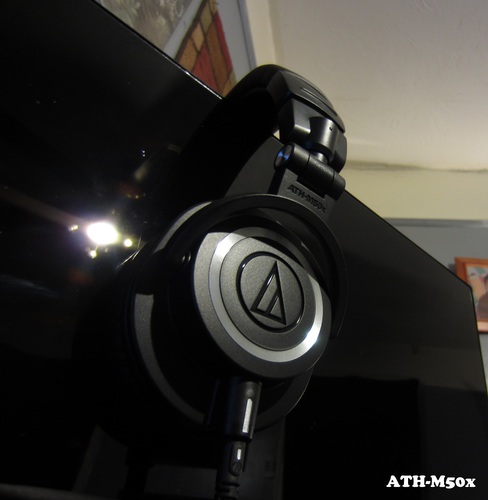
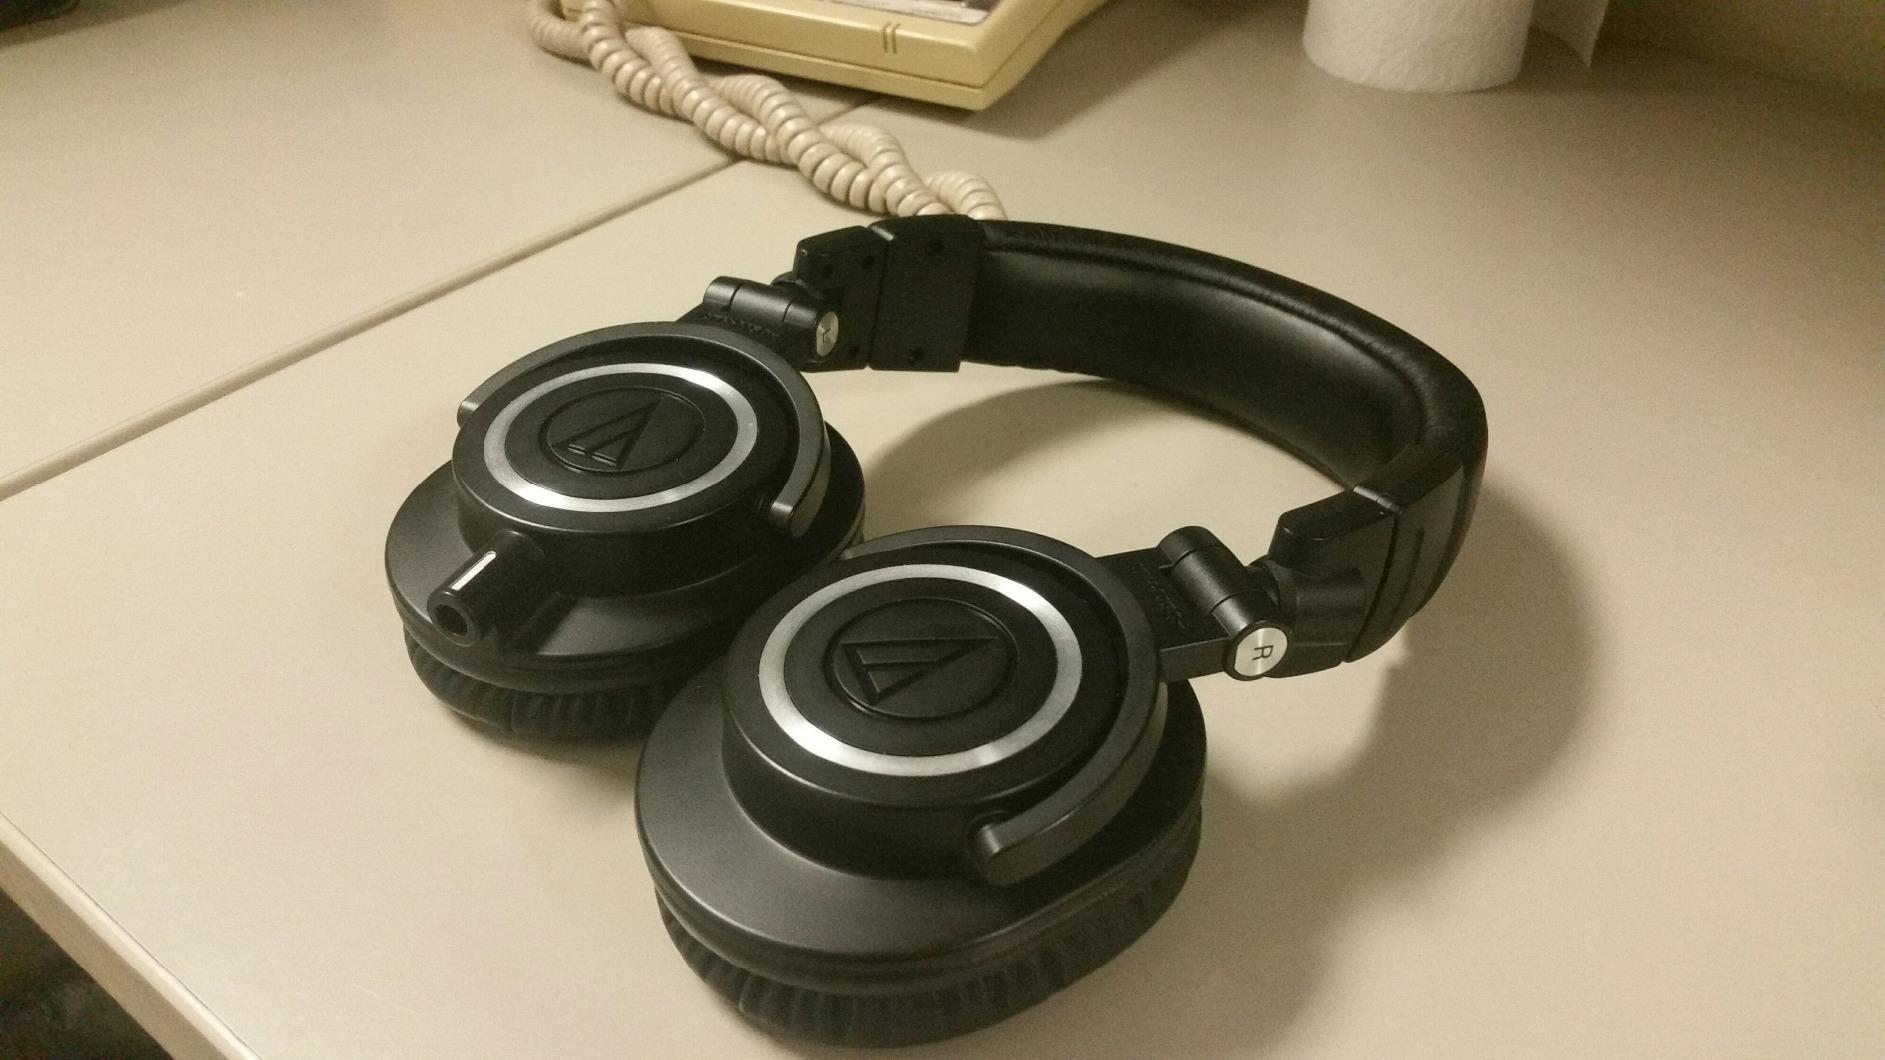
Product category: headphones
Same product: yes